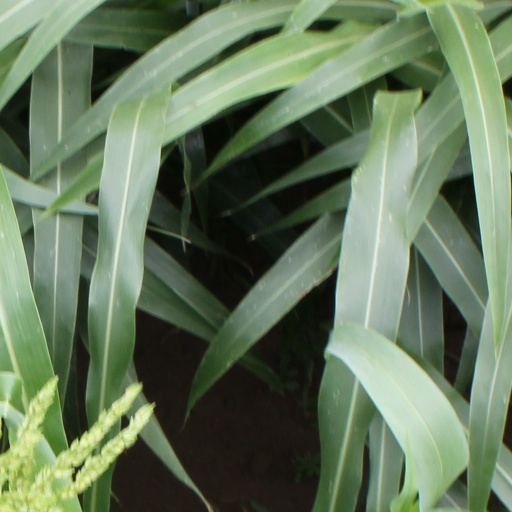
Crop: sorghum